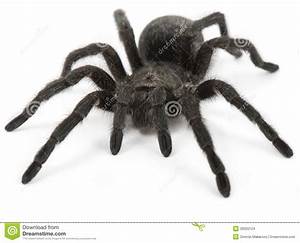
Label: ragno